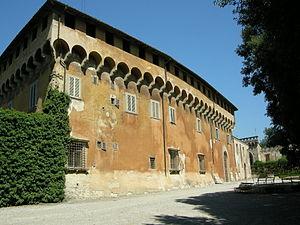
La villa médicéenne est le nom qui désigne un domaine rural venu en possession de la famille Médicis ou construit par elle entre le XVᵉ siècle et le XVIIᵉ siècle, dans la région immédiatement proche de Florence, généralement en Toscane, soit dans la zone d'influence marchande de leurs activités commerciales.